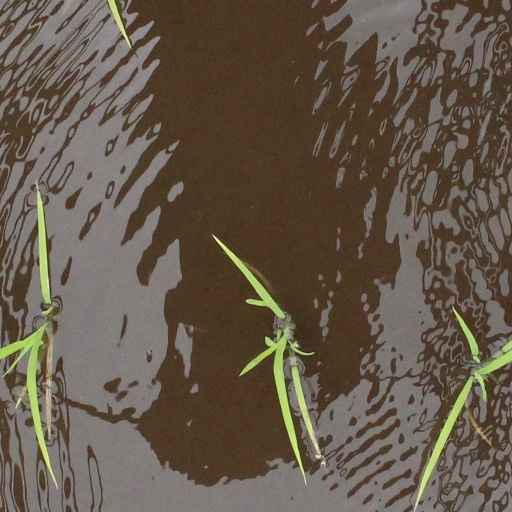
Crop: rice